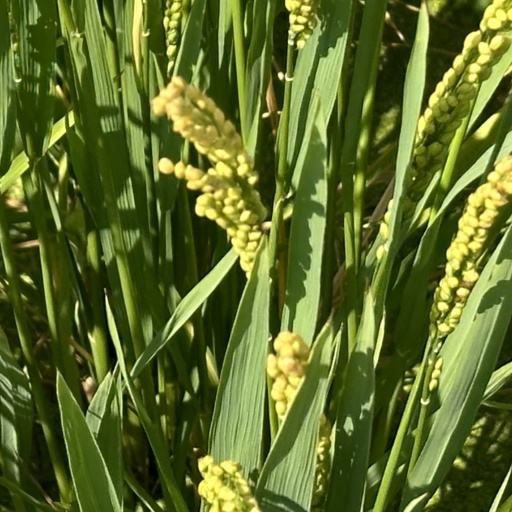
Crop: rice